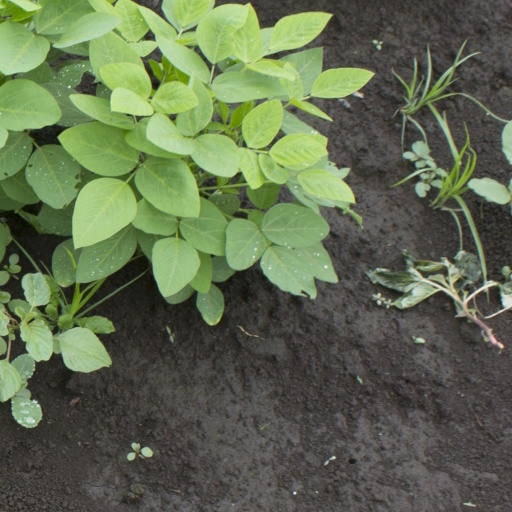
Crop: soybean